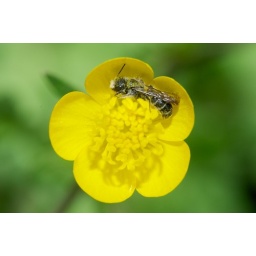
Chelostoma florisomne male (Hym. Megachilidae) sleeping in a flower of Ranunculus sp. (Ranunculaceae), 22.iv.2010, Roquebrune-sur-Argens, France.